Rafael Viñoly

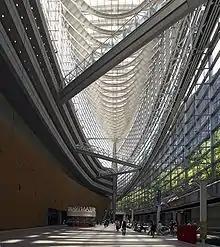
Interior of Tokyo International Forum

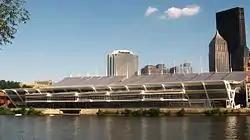
David L. Lawrence Convention Center in Pittsburgh

Rafael Viñoly Beceiro (1 June 1944 – 2 March 2023) was an Uruguayan-born architect based in New York. He was the principal of Rafael Viñoly Architects, which he founded in 1983. The firm has offices in New York City, Palo Alto, London, Manchester, Abu Dhabi, and Buenos Aires. Viñoly designed landmark buildings internationally.